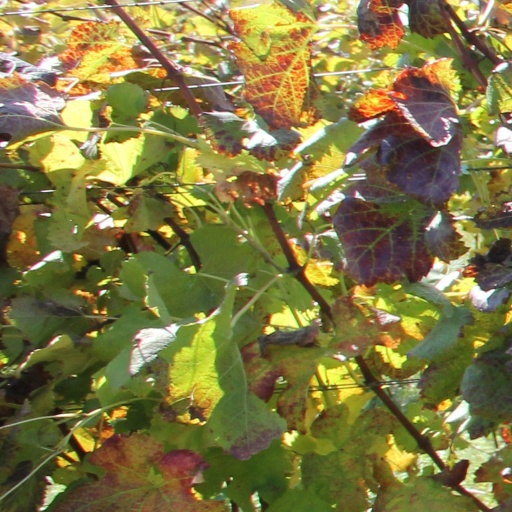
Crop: grape